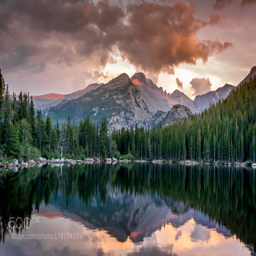
set flame to the mountain ...